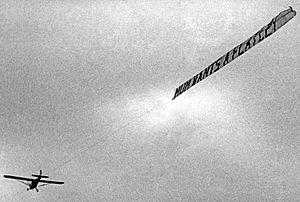
La publicité aérienne est une forme de publicité employant des supports de communication visuelle aériens comme : flancs d'avion ou de dirigeable, banderole, nuages de fumée, signaux lumineux, etc.